Sarah Burney

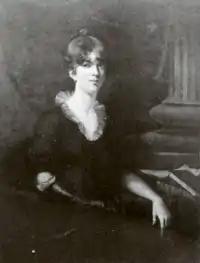
Portrait of Sarah Burney,

Sarah Harriet Burney (29 August 1772 – 8 February 1844) was an English novelist. She was the daughter of the musicologist and composer Charles Burney and half-sister of the novelist and diarist Frances Burney (Madame d'Arblay). She had some intermittent success with her novels.